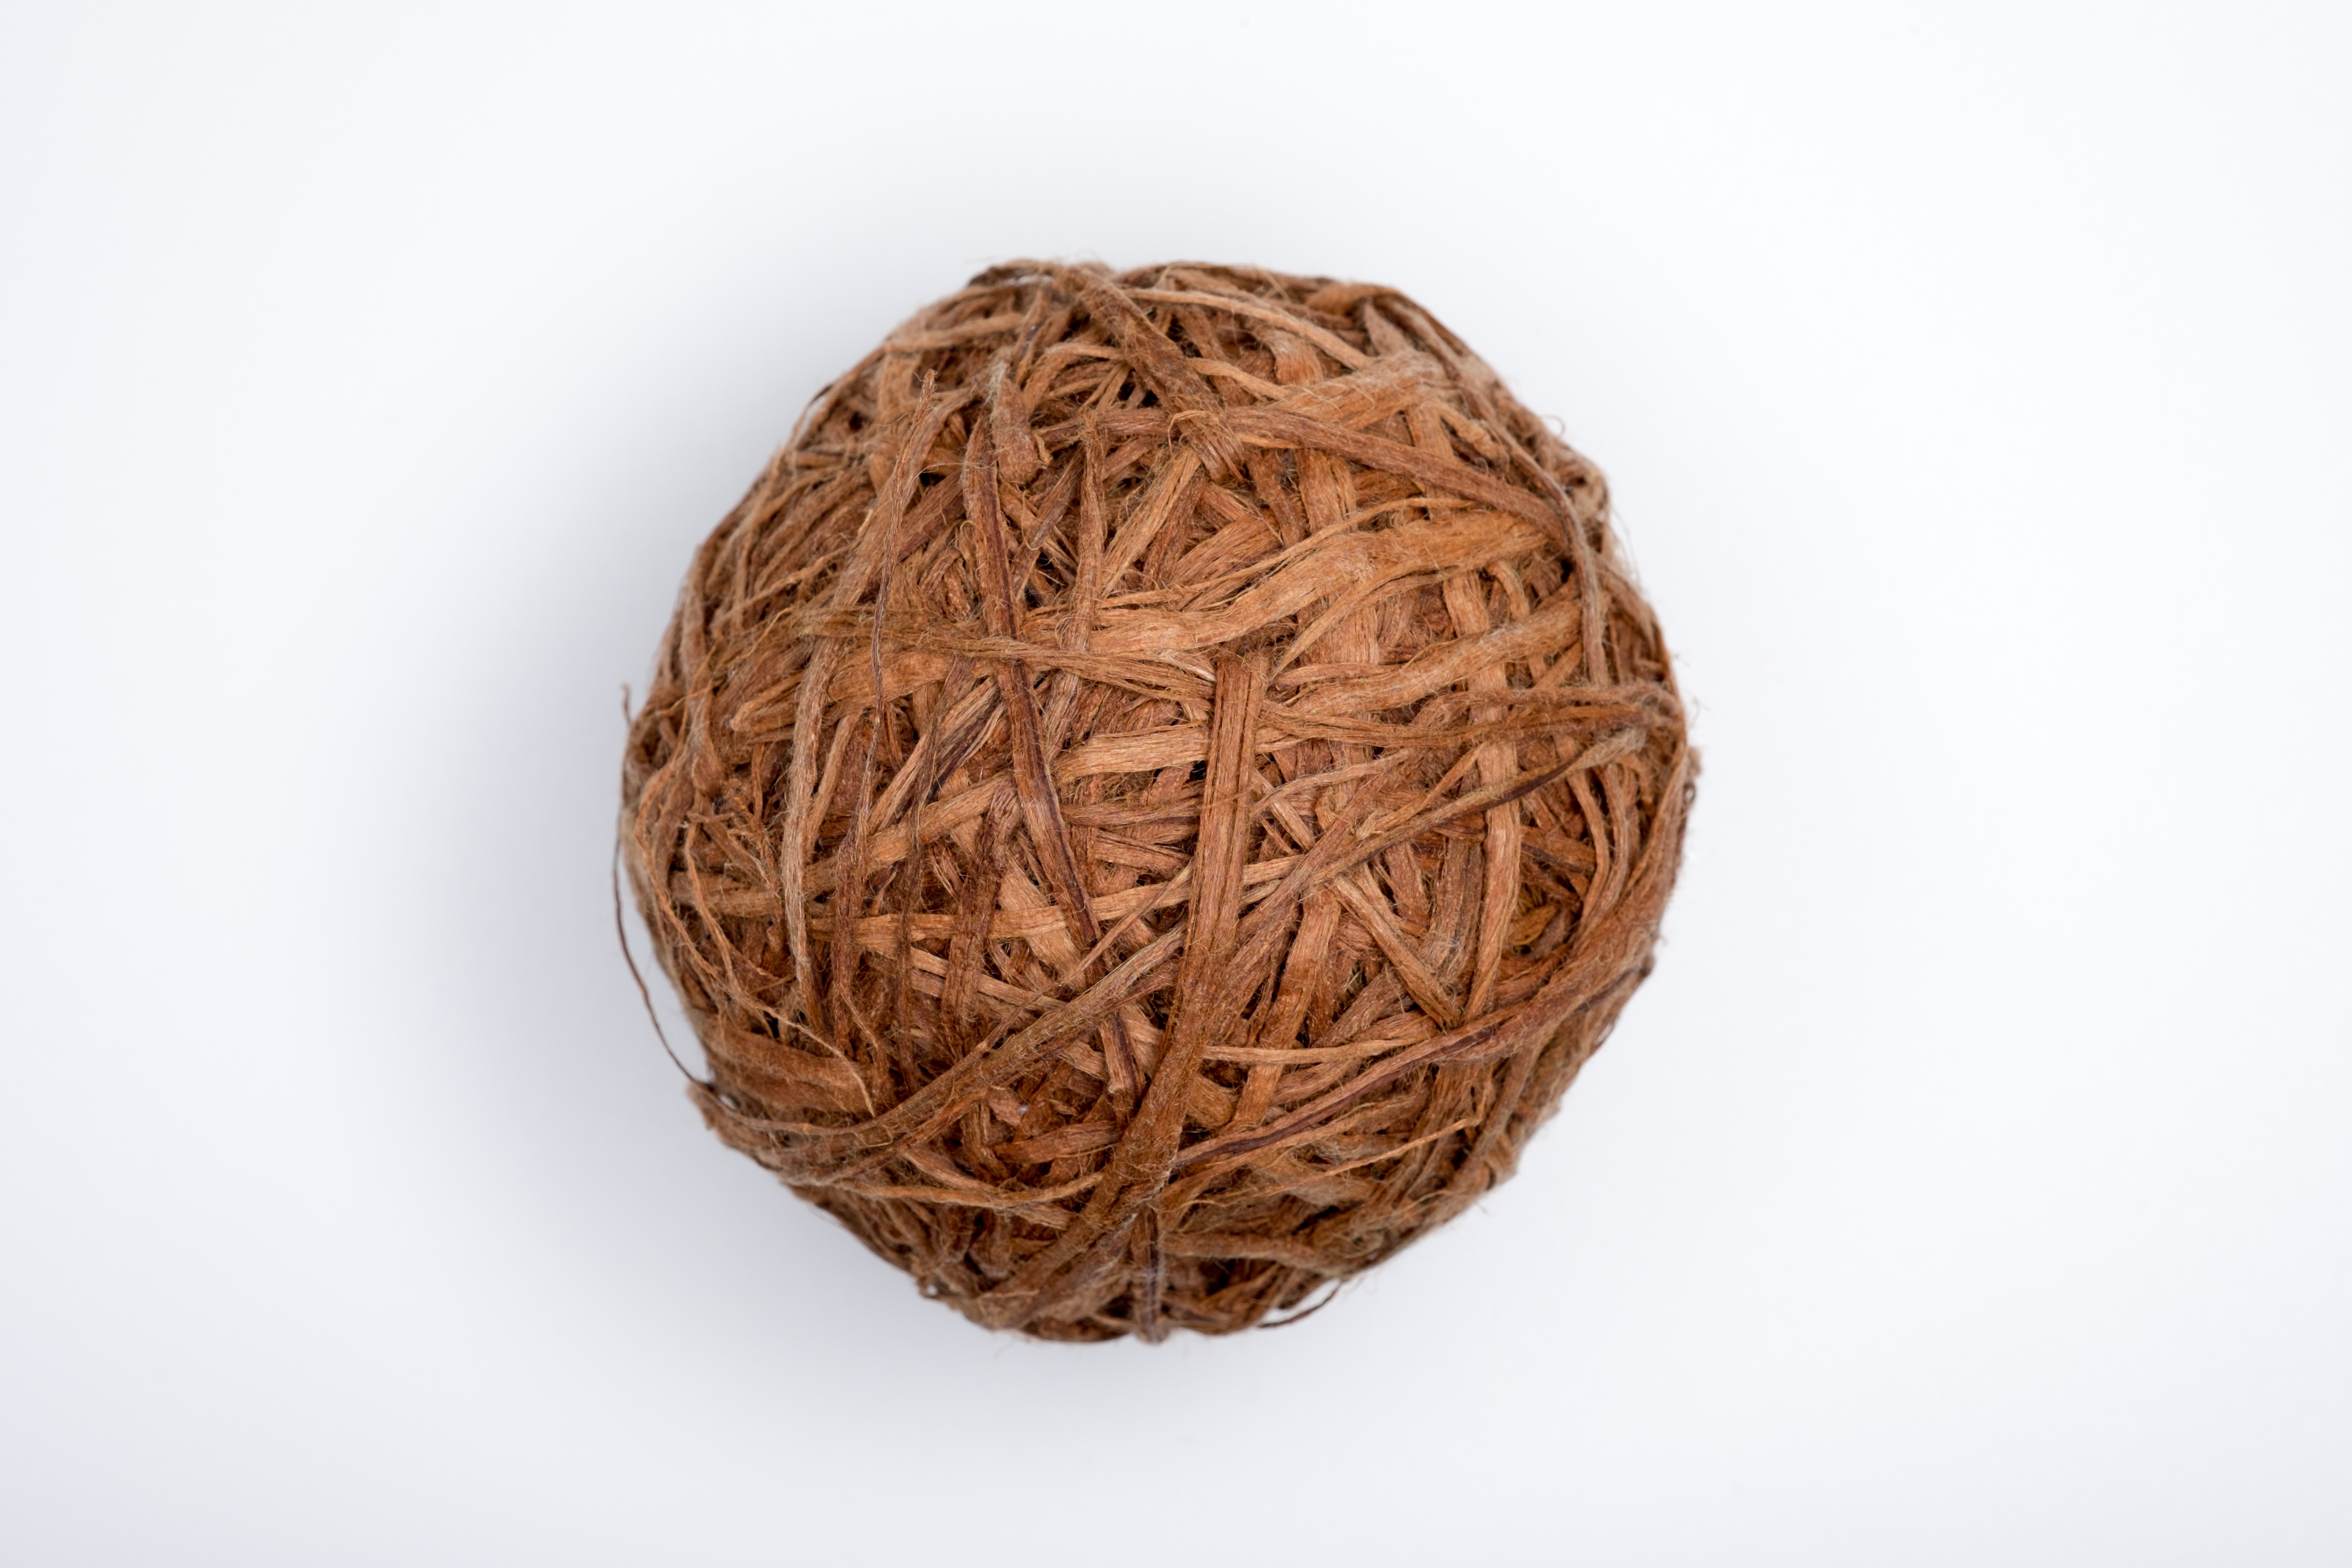
food, produce, thread, knitting, patterns, secret, tangle, flavor, weaving, confusion, riddle, interweaving, pu erh tea